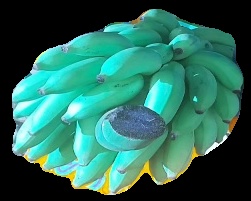
Variety: elakki-bale
Grade: grade2